Yên Bái province

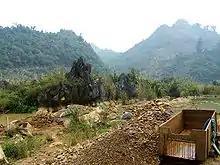
Gem mines in Lục Yên District, Yên Bái province

In all, 33 ores and minerals are currently mined in the multiple quarries in Lục Yên District, out of which 23 are valid minerals, including gemstones. Among these ores and minerals are: apatite, biotite, calcite, chlorite group, chondrodite, corundum, danburite, elbaite, fluor-cannilloite, graphite, humite, lepidolite, varieties of microcline such as amazonite, muscovite, olivine, orthoclase, paragonite, pargasite, phlogopite, pyrite, quartz and smoky quartz, rossmanite, rutile, schorl, spinel, titanite and tourmaline; gemstones such as rubies, spinel, and tourmaline. Lục Yên is particularly famous for its rubies.